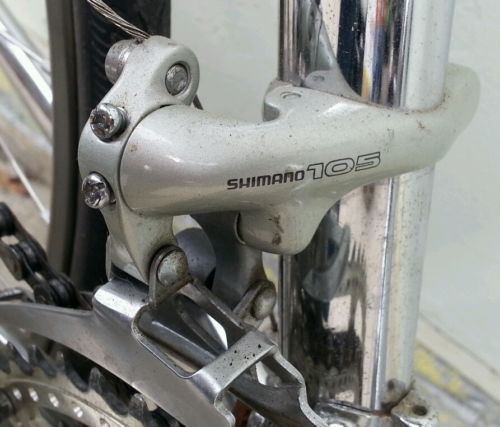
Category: bicycle